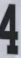
Number: 4